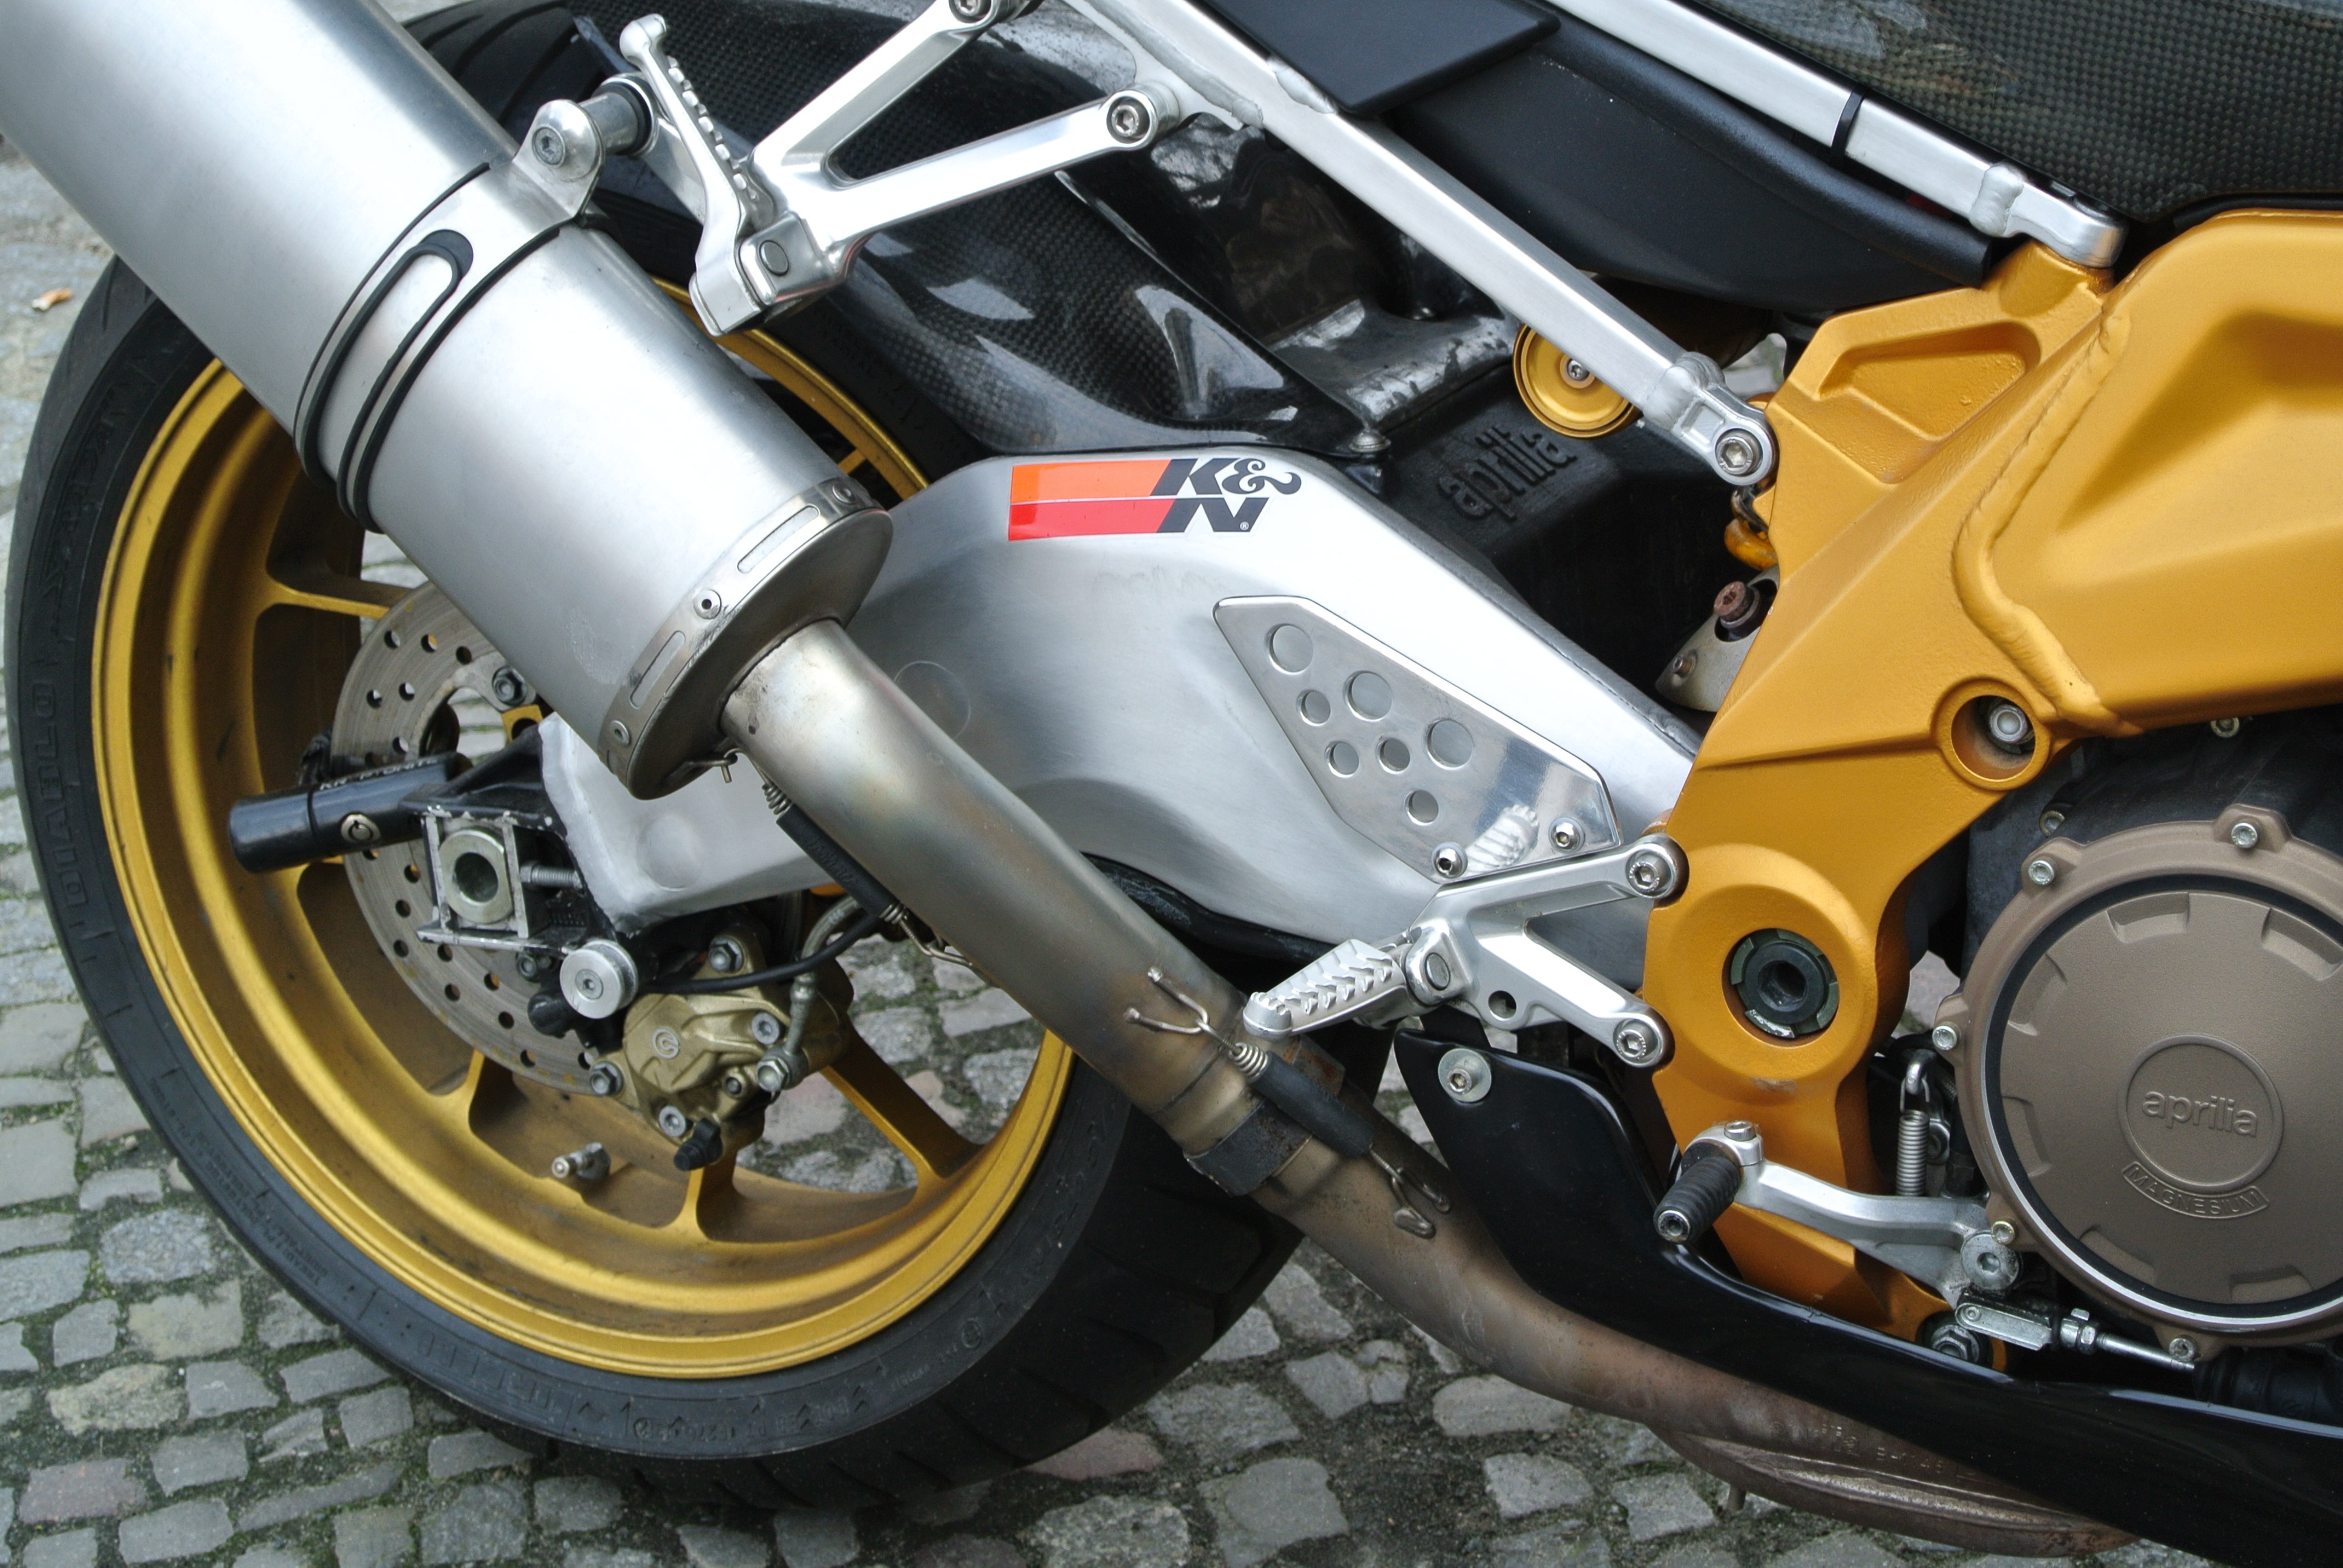
car, wheel, bike, steel, transportation, transport, vehicle, motorcycle, motorbike, engine, racing, motor, motorcycling, land vehicle, automobile make, automotive exterior